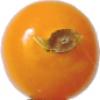
Label: Physalis 1